Nihal Saad

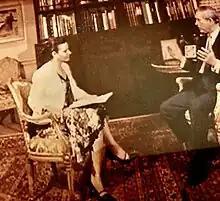
Nihal Saad interviewing the future King Charles III in 2006 for Egypt's Nile TV.

Before joining the United Nations, Ms. Saad was a journalist in Egypt. She was one of the English TV anchors of Nile TV International, based in Cairo. She also served as the Head of the Press and Information Bureau at the Permanent Mission of Egypt to the United Nations.